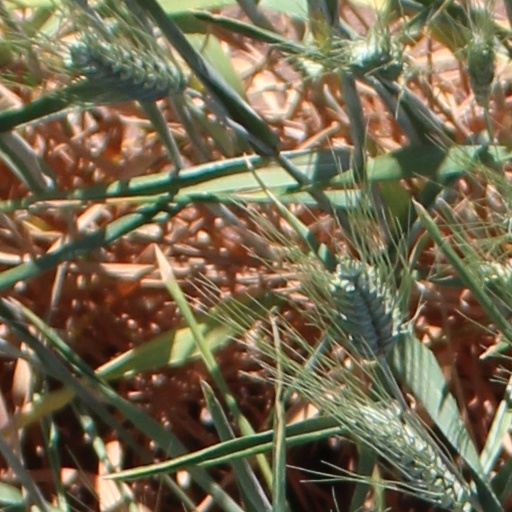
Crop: wheat